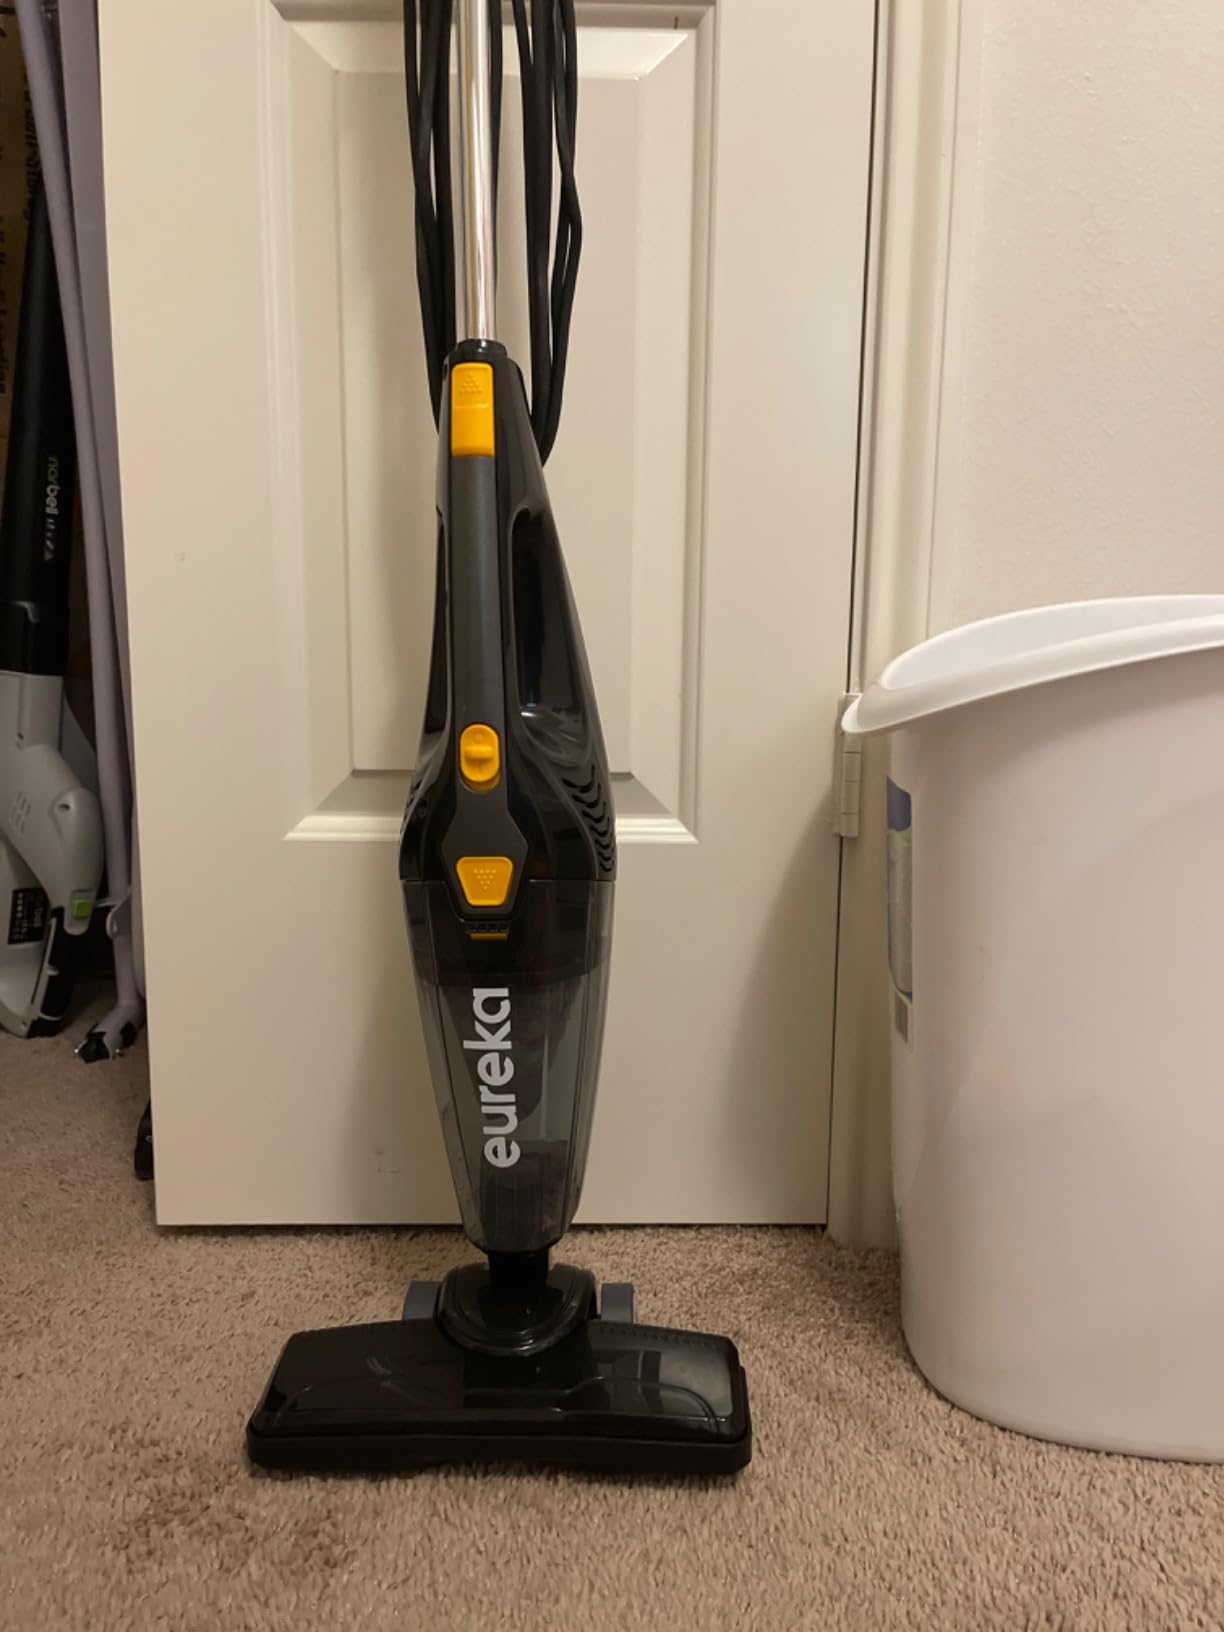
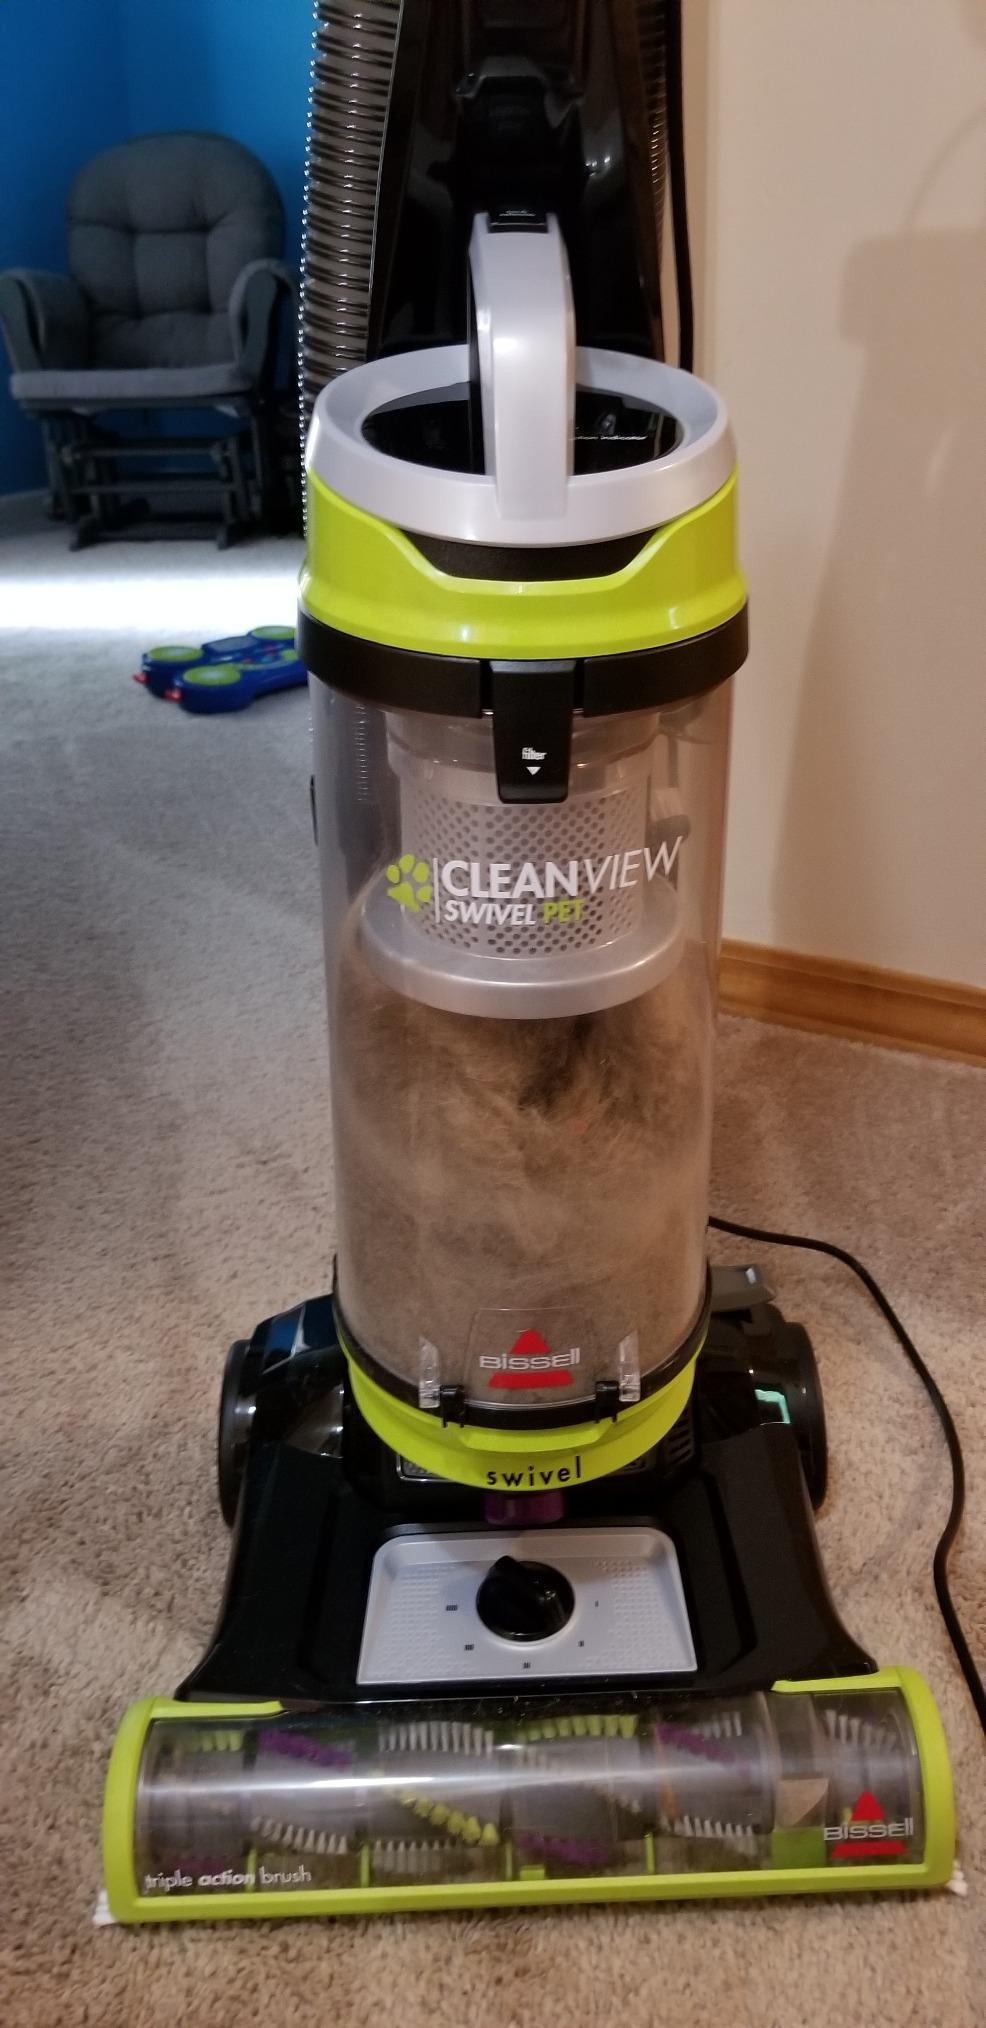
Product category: items_vacuum
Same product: no